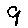
Label: 9